Somerset County Cricket Club in 2011

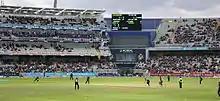
Somerset reached their third consecutive Twenty20 final.

The 2011 season saw Somerset County Cricket Club competing in three domestic competitions; the first division of the County Championship in which despite being within a shout of winning the Championship with two games to go a lack of consistency cost them and they finished 4th, and reached the finals of both one day domestic competitions the Clydesdale Bank 40 and the Friends Life t20. While in international competitions they failed to make it past the group stage in the Caribbean Twenty20 but impressed in the Champions League Twenty20 reaching the semi-finals.